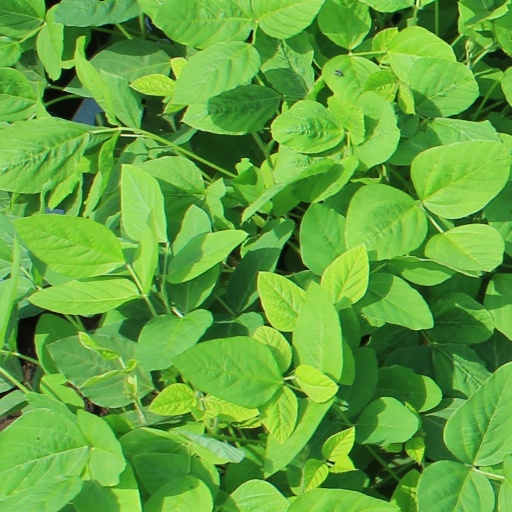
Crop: soybean